Ferro Alloys Corporation

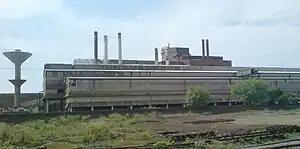
FACOR, Sriramnagar

The Ferro Alloys Corporation Limited (FACOR) was floated in 1955 by the house of Sarafs and Mors to become the first major producer of ferromanganese in India.